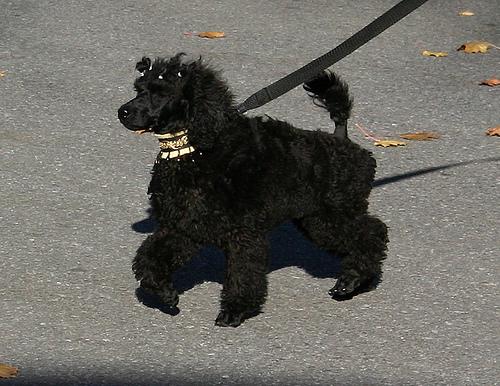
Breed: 200-n000010-miniature_poodle